Millie Perkins

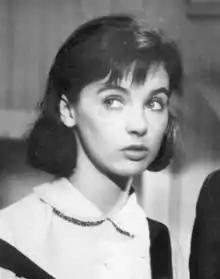
Perkins in "The Diary of Anne Frank" (1959)

Soon thereafter, Perkins was vigorously pursued, and then selected, to portray Dutch Jewish diarist and Holocaust victim Anne Frank in the 1959 film adaptation of "The Diary of Anne Frank". Perkins had never studied nor sought to be an actress, but director George Stevens saw her photo and tried to convince her to read for the part. Finally, she flew to Hollywood for a screen test, and with much fanfare, landed the role. In its 6 April 1959 issue, LIFE magazine offered a 7-page photo essay about her screen debut in the film, from voice-over recording to the New York premiere. Perkins received almost universally excellent reviews for her portrayal of Frank, although the film was less of a box-office success than expected.